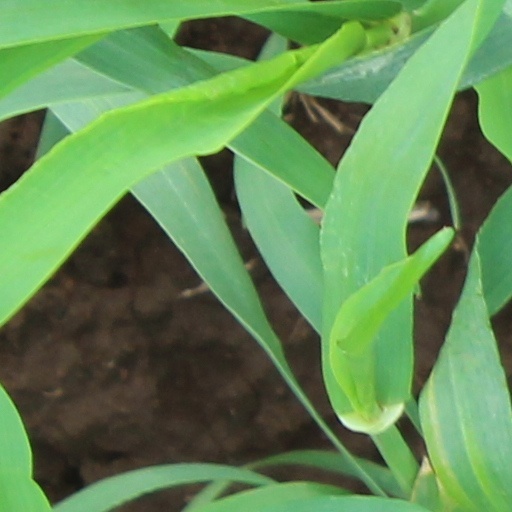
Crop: wheat